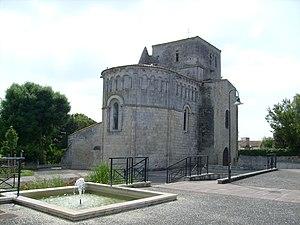
Vaux-sur-Mer est une commune du Sud-Ouest de la France, située dans le département de la Charente-Maritime. Ses habitants sont appelés les Vauxois et les Vauxoises.
Cet article recense une partie des monuments historiques de la Charente-Maritime, en France.
Cet article recense les monuments historiques français classés en 1913.